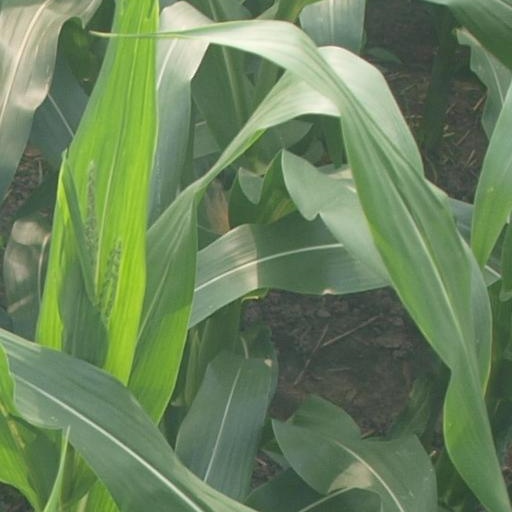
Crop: maize; corn